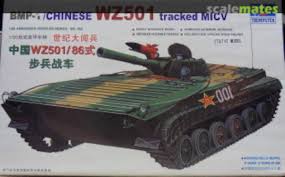
Label: BMP-1